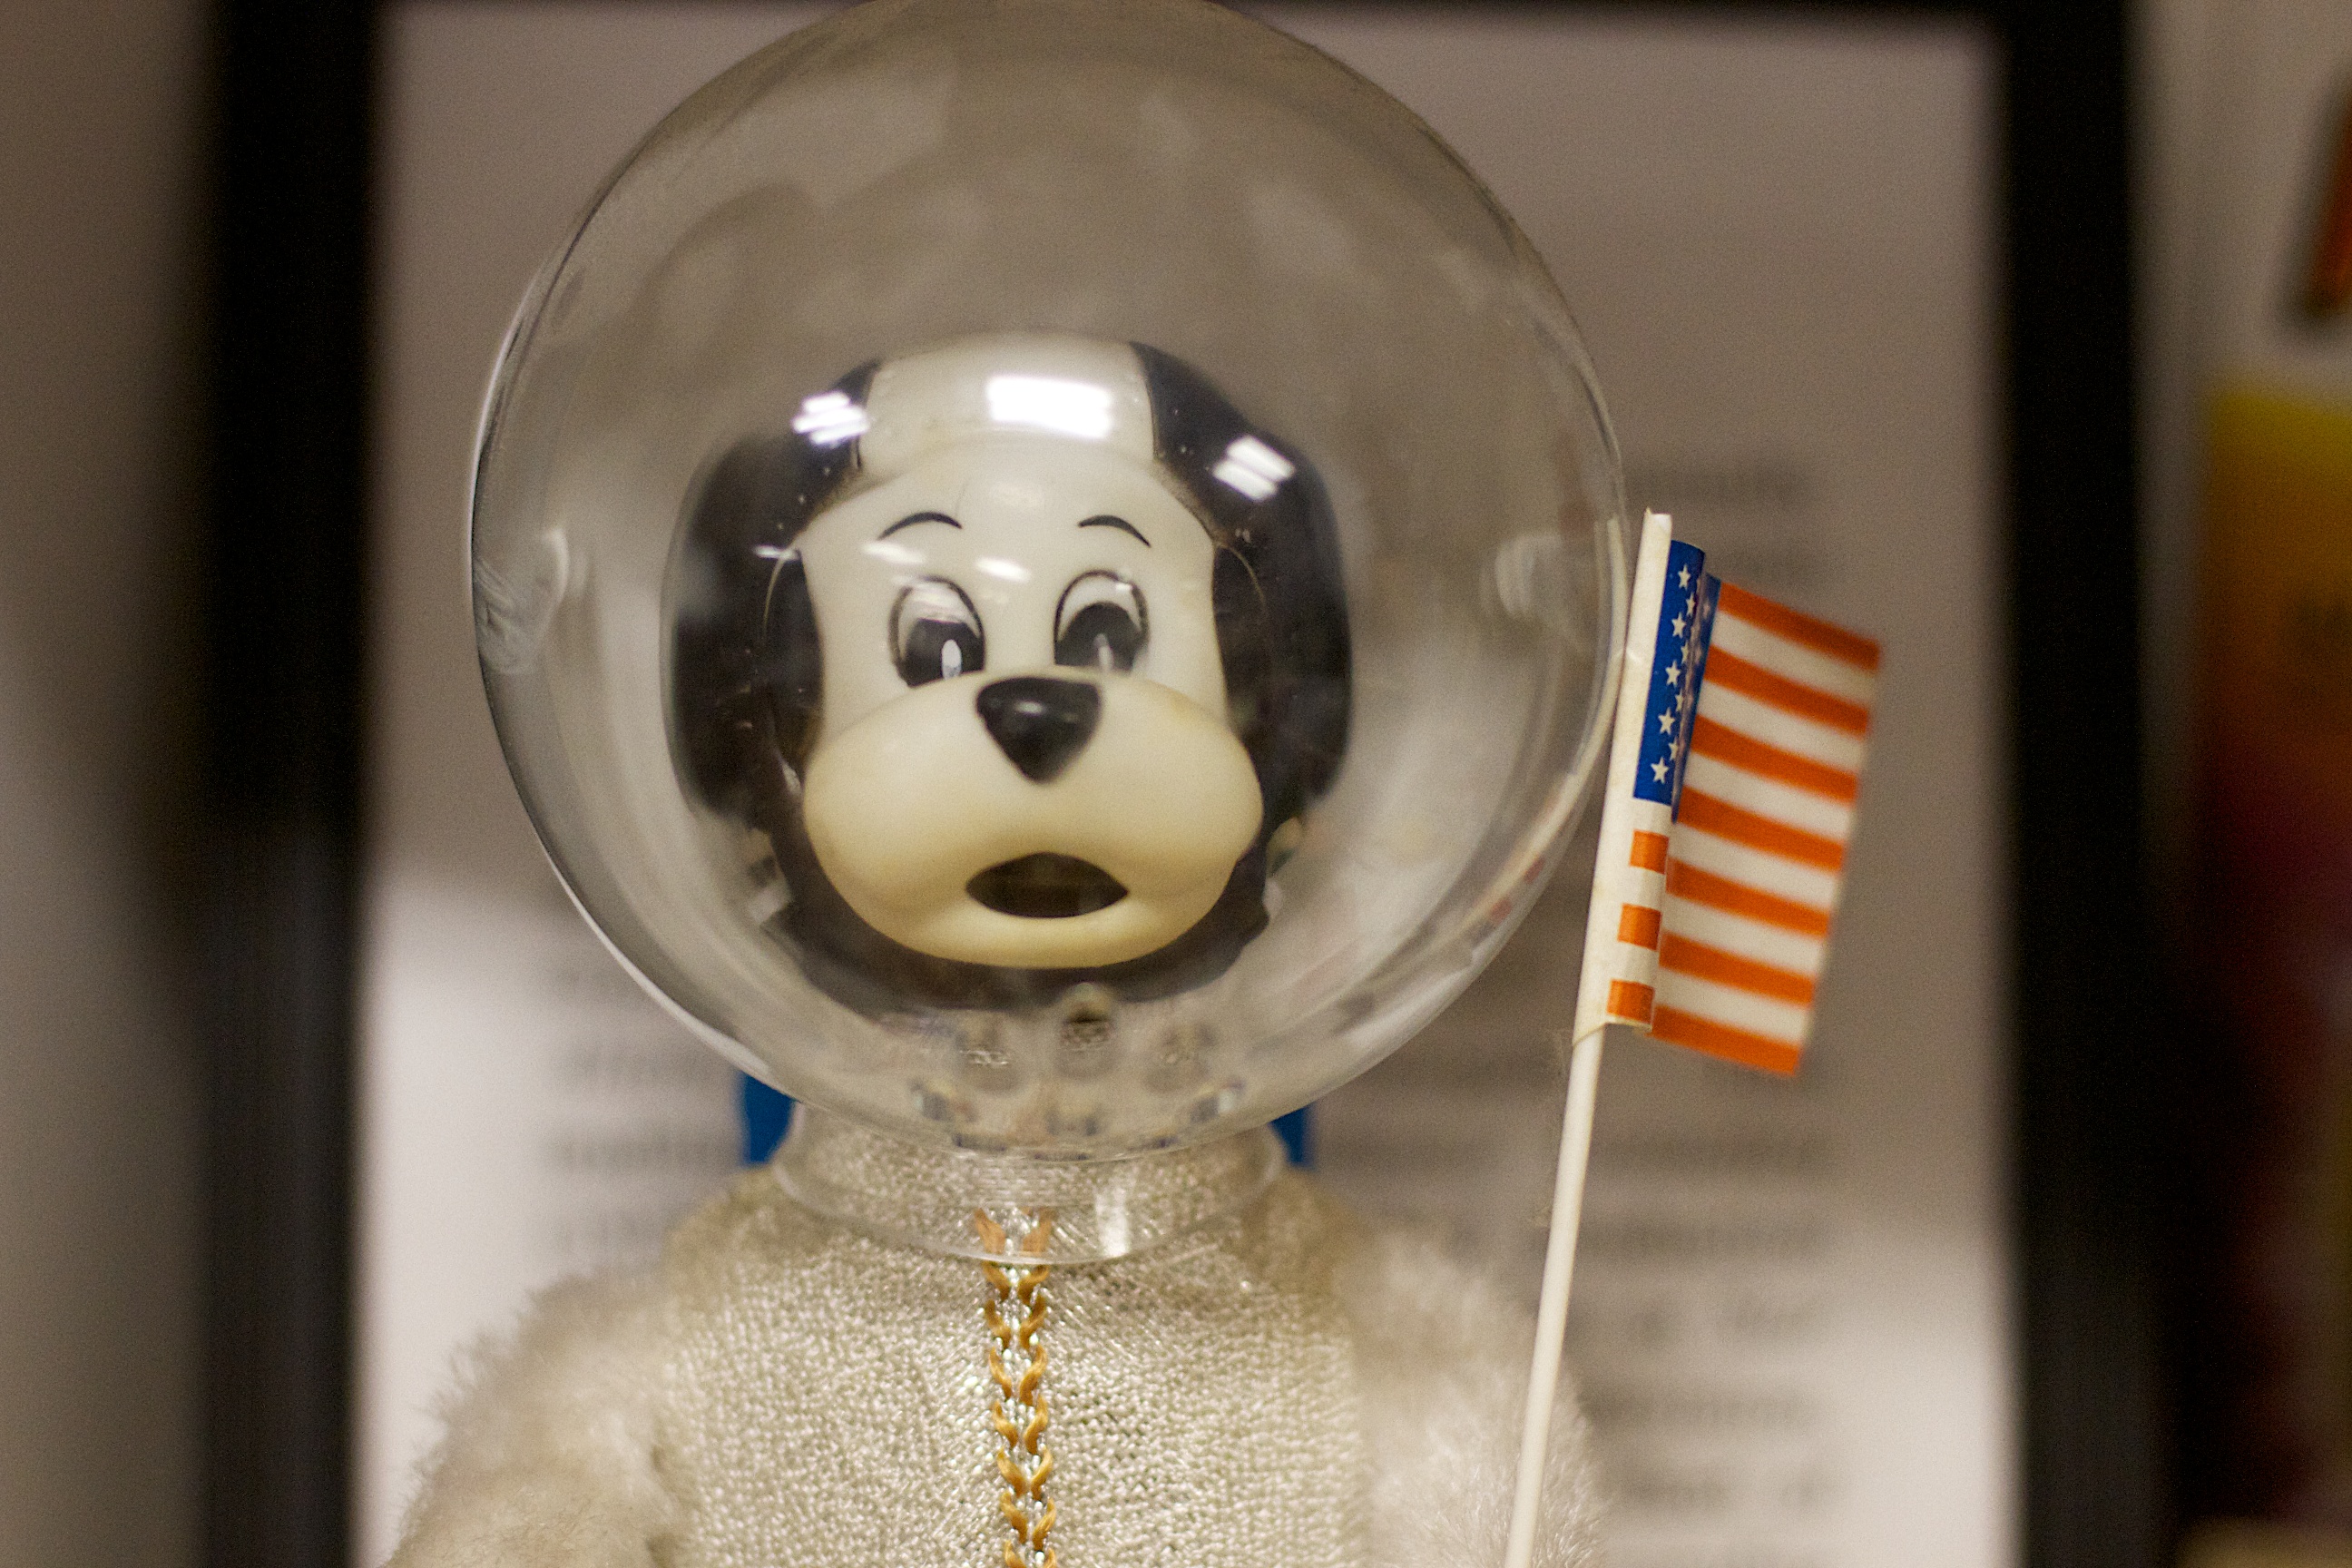
lighting, toy, art, head